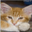
Label: cat